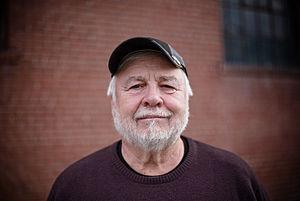
Donald Shebib est un réalisateur, monteur, directeur de la photographie, scénariste et producteur canadien né le 17 janvier 1938 à Toronto.